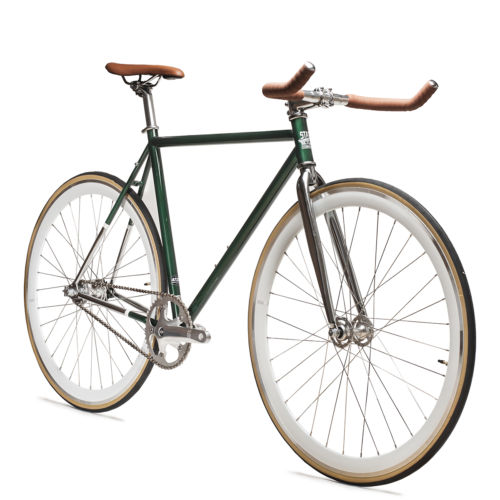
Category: bicycle